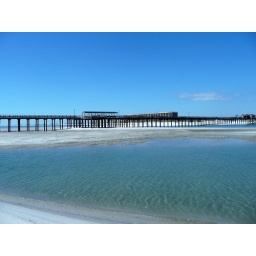
Clear water and white sand. Dauphin Island pier in the background.